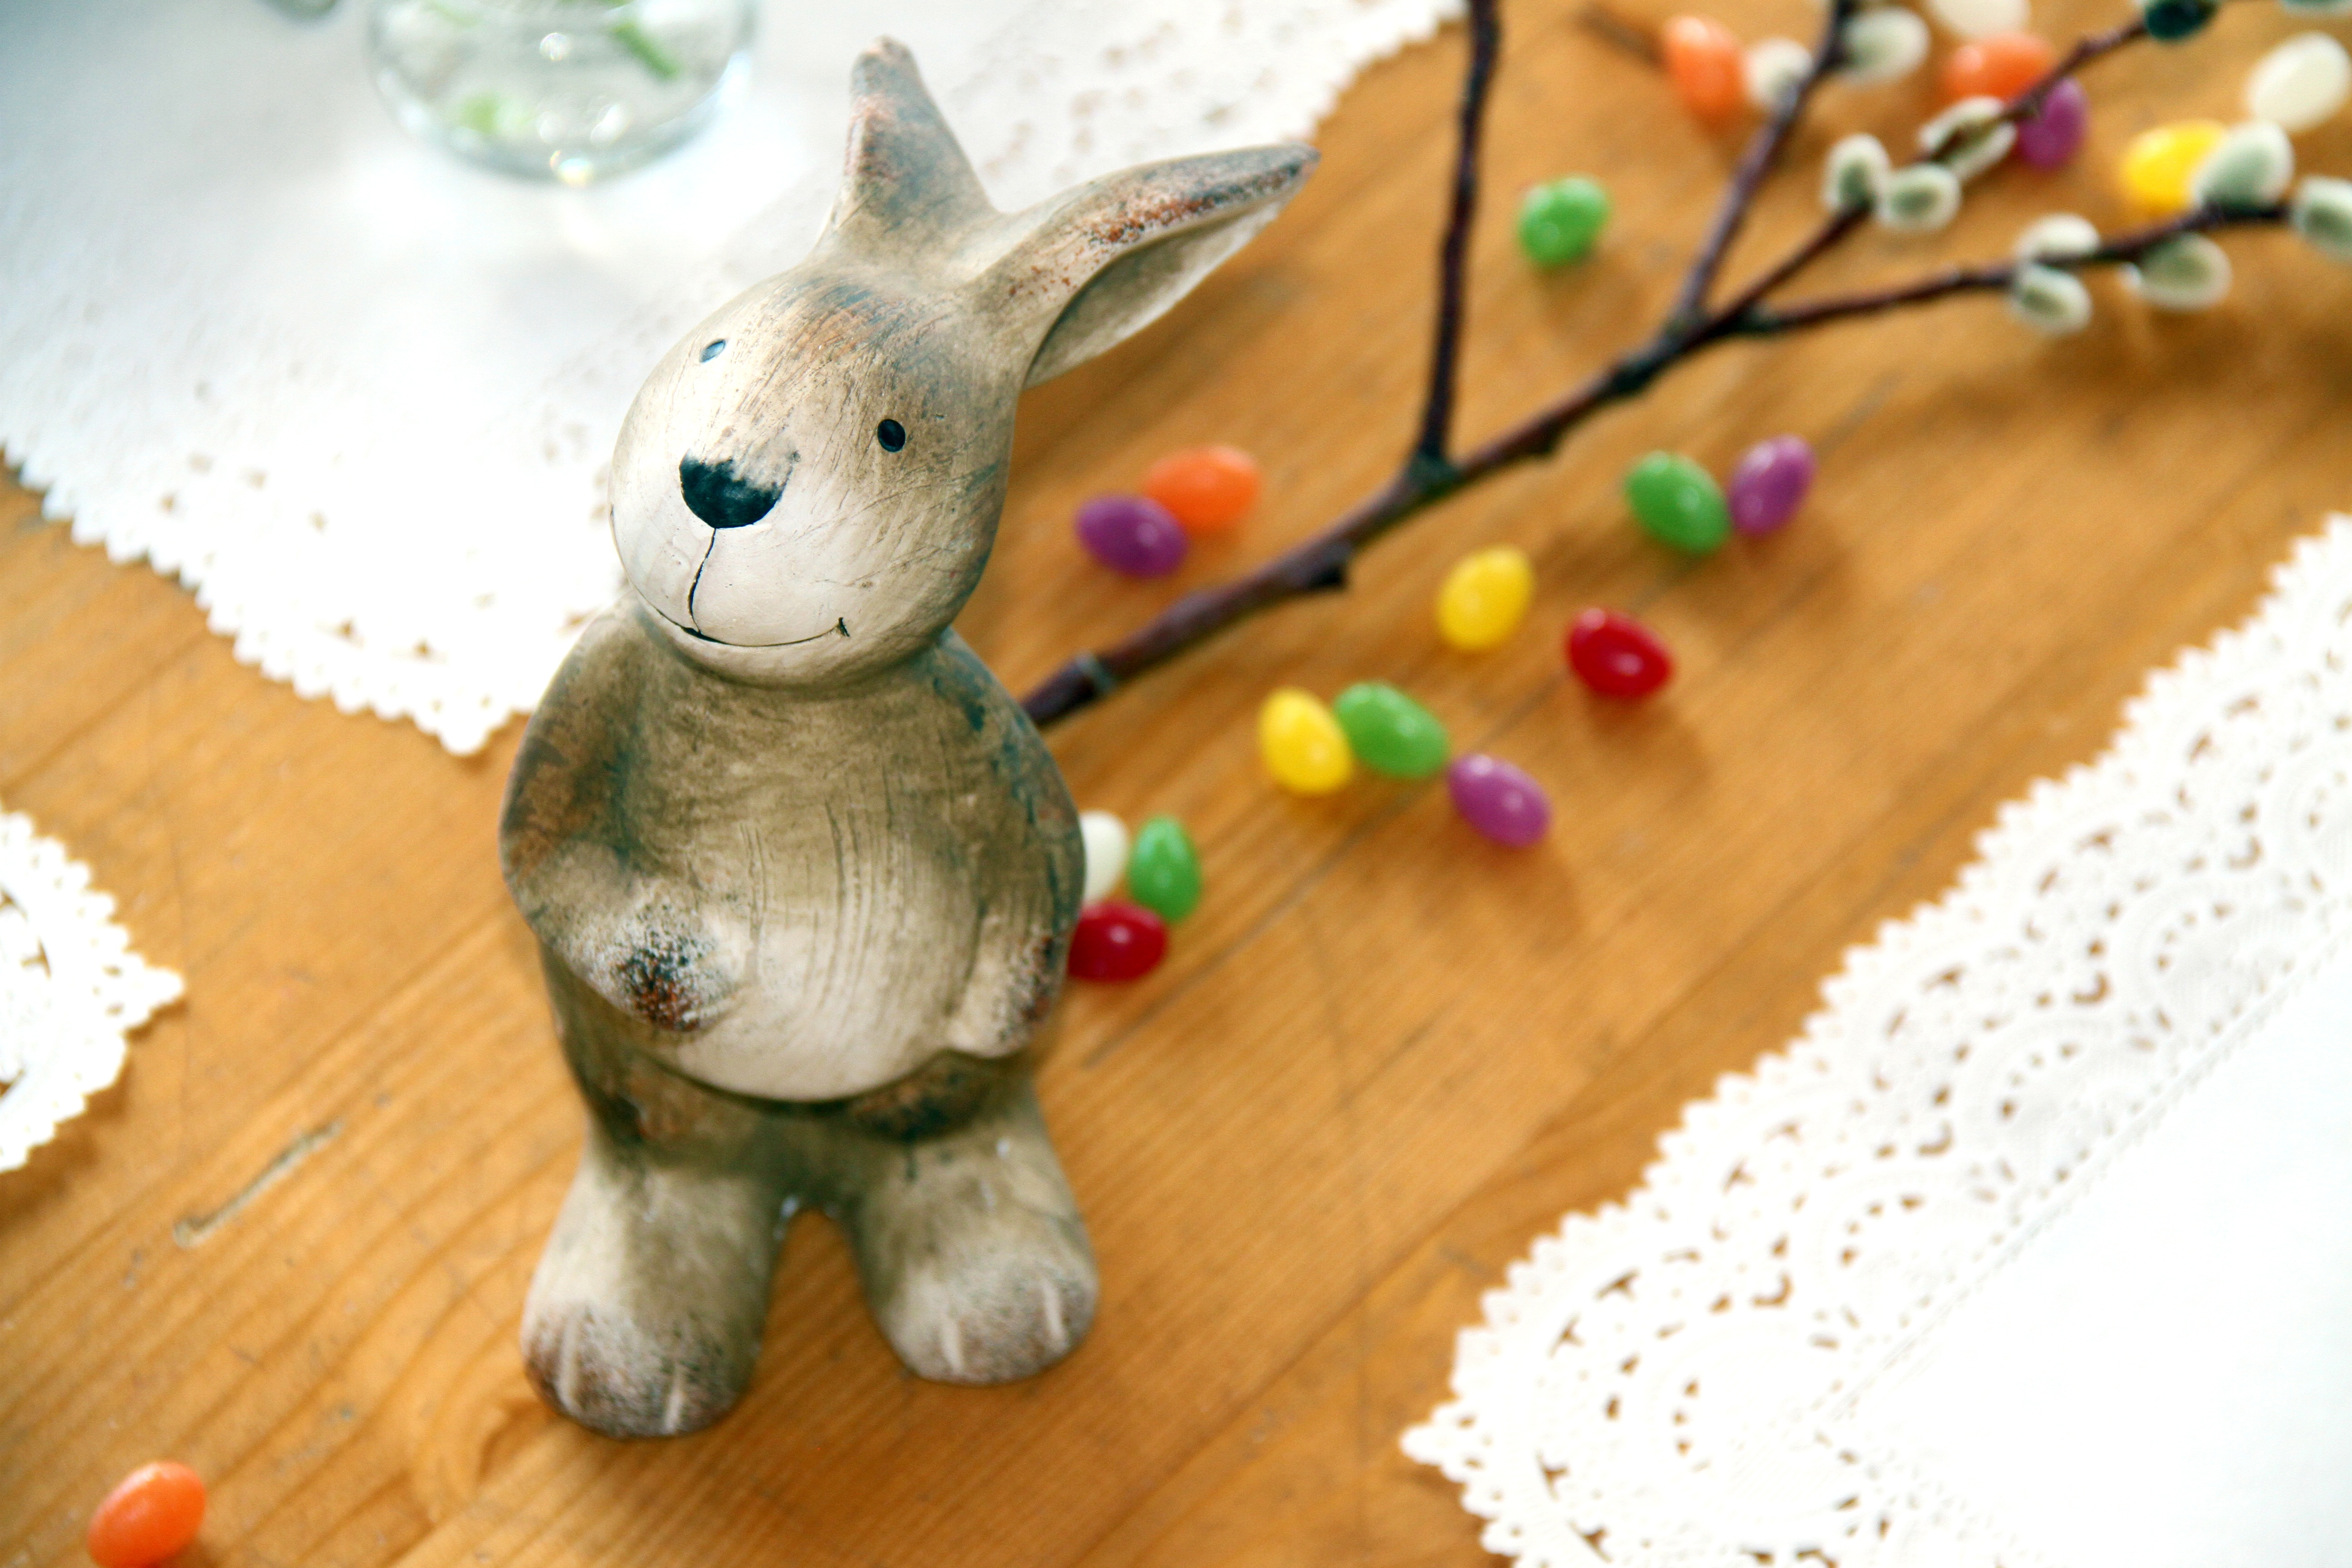
animal, spring, colorful, toy, rabbit, egg, hare, textile, plush, easter, figures, greeting card, easter bunny, easter eggs, easter decoration, table decoration, happy easter, stuffed toy, easter breakfast, easter figures, easter table